HMS Ledbury (L90)

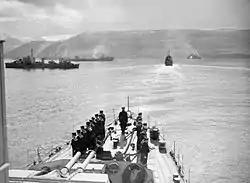
Escorts and merchant ships at Hvalfjord before the sailing of Convoy PQ 17

The next front action for "Ledbury" came later on that day, at 08:20, when the destroyer began signalling, 'Eight air torpedo-bombers 210 degrees, five miles', and then two minutes later, 'for eight read ten'. Suddenly after "Ledbury"s signals, all the escorts seemed to be blinking morse-signals at once. The loudspeakers were booming, 'Bombers approaching ... there's six of them ... there's twelve ... there's eighteen ... good God, there's twenty-five!' The anti-aircraft ship lurched forward and altered course to head off the attack. Commodore Dowding signalled "Keppel" to ask if the convoy should make an 'emergency turn'; but it was deemed too late for such a manoeuvre, since half the ships would most likely miss the signal altogether and Broome flashed back, 'I do not think it worth it.' The developing air attack spotted by "Ledbury" turned into a blitz of the convoy, with Luftwaffe aircraft being shot down over the formation, and one plane crashed into the sea about four thousand yards from the destroyer , on the convoy's starboard bow. The crash occurred not far from "Ledbury" and seamen on board saw four German airmen climbing out into a rubber dinghy with the bomber sinking soon after. The pilot, Lieutenant Kaumeyr, and his three crewmen were picked out of their dinghy by "Ledbury". The attack however, continued and throughout the fierce fighting the escorts distinguished themselves by screening the merchantmen from many attacks, especially U-boat sorties; "Ledbury" alone had sighted seven.